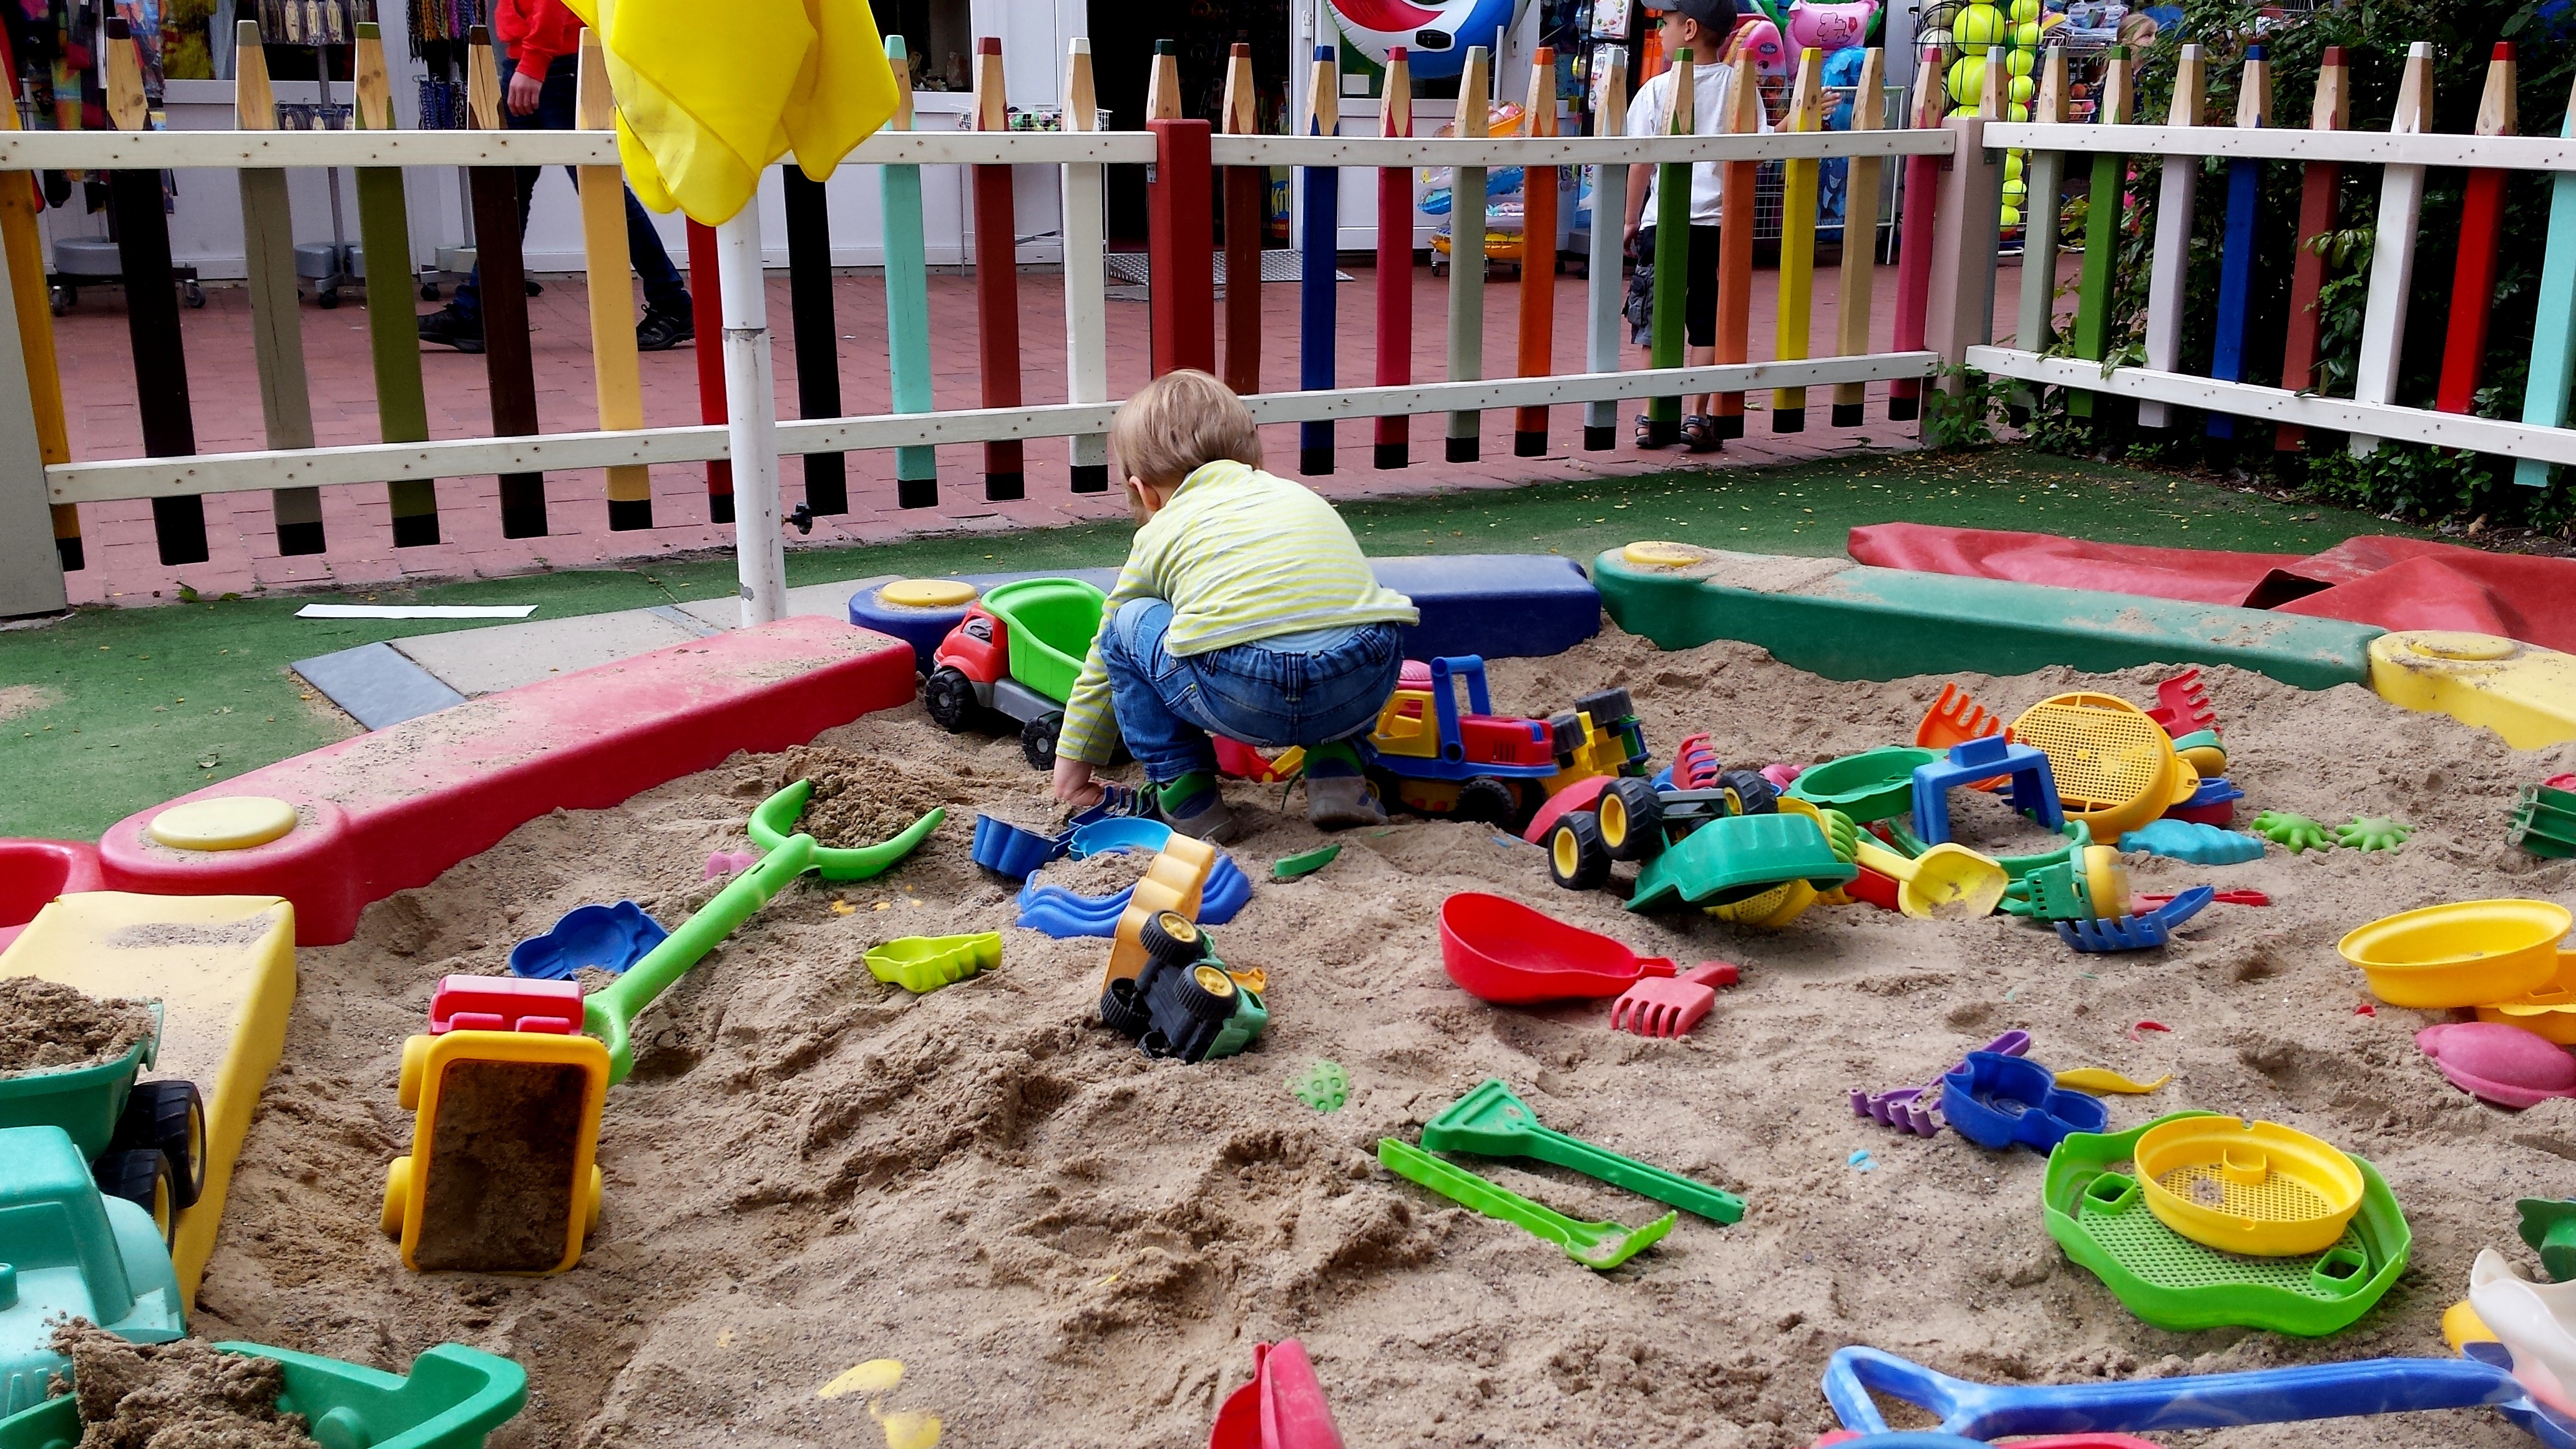
play, city, summer, child, colorful, toy, public space, playground, digging, kindergarten, sand pit, human settlement, outdoor play equipment